Snowbird, Utah

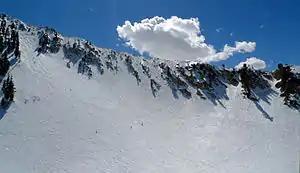
Snowbird: Great Scott - Upper, Middle and Lower Cirque

Snowbird resort is a year-round ski and summer resort located in the heart of the Wasatch National Forest on the eastern border of the Salt Lake City suburb of Sandy. It is from Salt Lake City International Airport, from downtown Salt Lake City and east of the suburb of Sandy. The resort first opened in December 1971.